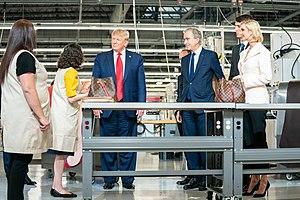
Bernard Arnault, né le 5 mars 1949 à Roubaix, est un homme d'affaires français. Il est l'actionnaire majoritaire et le président-directeur général du groupe de luxe LVMH.